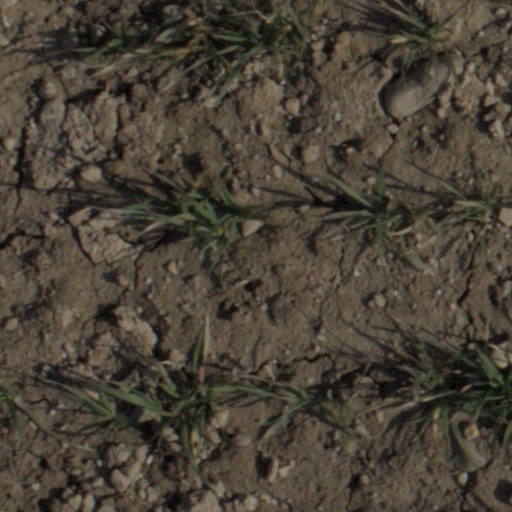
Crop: wheat